Pipe Dream (musical)

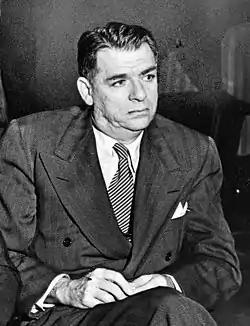
Oscar Hammerstein II

When rehearsals opened in September 1955, Rodgers assembled the cast and told them that he was going into the hospital for a minor operation. In fact, Rodgers had been diagnosed with cancer of the jawbone. He spent the weekend before the operation writing one final song for "Pipe Dream". The surgery required removal of part of the jawbone and tongue, and some of the lymph nodes. The operation took place on September 21, 1955; within ten days of the operation he was back in the theatre watching rehearsals, though for some time only as a spectator.